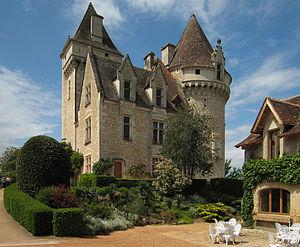
Le château des Milandes est un château français situé dans la commune de Castelnaud-la-Chapelle, dans le département de la Dordogne.